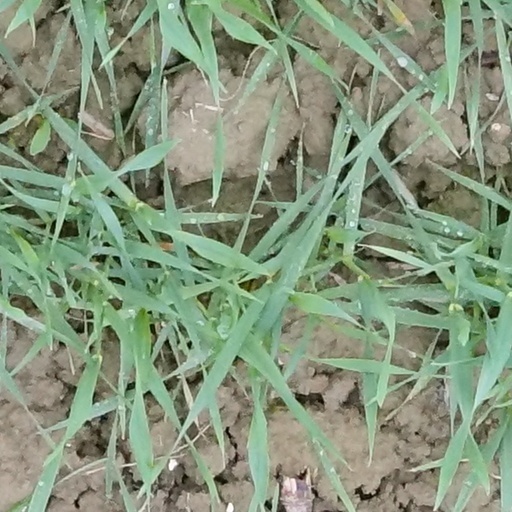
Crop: wheat